Le Vampire

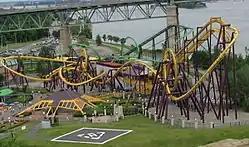
Le Vampire (yellow) with the Cobra (green) in the background.

Le Vampire (English: The Vampire) is an inverted roller coaster at La Ronde amusement park in Montreal, Quebec, Canada, designed by the Swiss firm Bolliger & Mabillard (B&M). Its track is identical to , but the roller coaster has no association to the Batman franchise and was given an unrelated name and a slightly different cosmetic appearance.